Ñusta

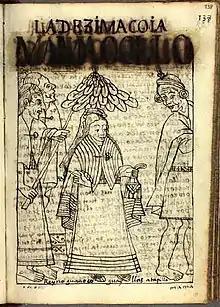
Mama Ocllo Coya

The Inca empire was ruled over by the Sapa Inca and the Coya, a king and queen of sorts, who were typically brother and sister. They extended their rule over their empire through a broad network of male and female elite locals who were, throughout their youth, educated in Cuzco on Inca ways of life. The ruling Incas attempted to assimilate their conquered people into Inca belief systems by promoting a state ideology that made Inca political affairs and religion inseparable from one another. In Inca society, coyas are important, second to the Sapa Inca who's the most important person. By marrying a Sapa Inca, the coya has the duty to provide legitimacy for her children because of her status, and political guidance for her husband and her sons of whom one will be the succeeding Sapa Inca. Generally, a coya vocalizes the concerns and demands of the individuals of the Inca royal family. It's why she was important in helping to maintain the relationship between the Sapa Inca and the rest of the Inca Royal family. Young Inca women from around the empire, typically daughters of ayllu chiefs referred to as curacas, were sent to Cuzco to reside in the palace of the Coya or with other elite Inca noblewomen. These women had authority over the girls and were responsible for educating them on Inca lore and involving them in religious rituals. One of these rituals involved bringing golden pitchers of chicha to the Sapa Inca so that he may offer them to the Sun. These apprenticeships were a vital process in the population maintenance of the Inca elite as the Coya who hosted these girls was responsible for marrying them to appropriate men in the empire. Additionally, female traditions and skills were passed down in these environments. Apprenticeships such as these formed bonds of allegiance between women of varying ranks of Inca nobility. These apprenticeships were mutually beneficial for all involved. The young women were housed, educated, and matched with appropriate husbands; the hosting Coya and noblewomen found their power legitimized as the girls they hosted returned to their communities and spread pro-Inca messages to female peasants. This practice created generational cycles of obligation between noblewomen and their social inferiors.